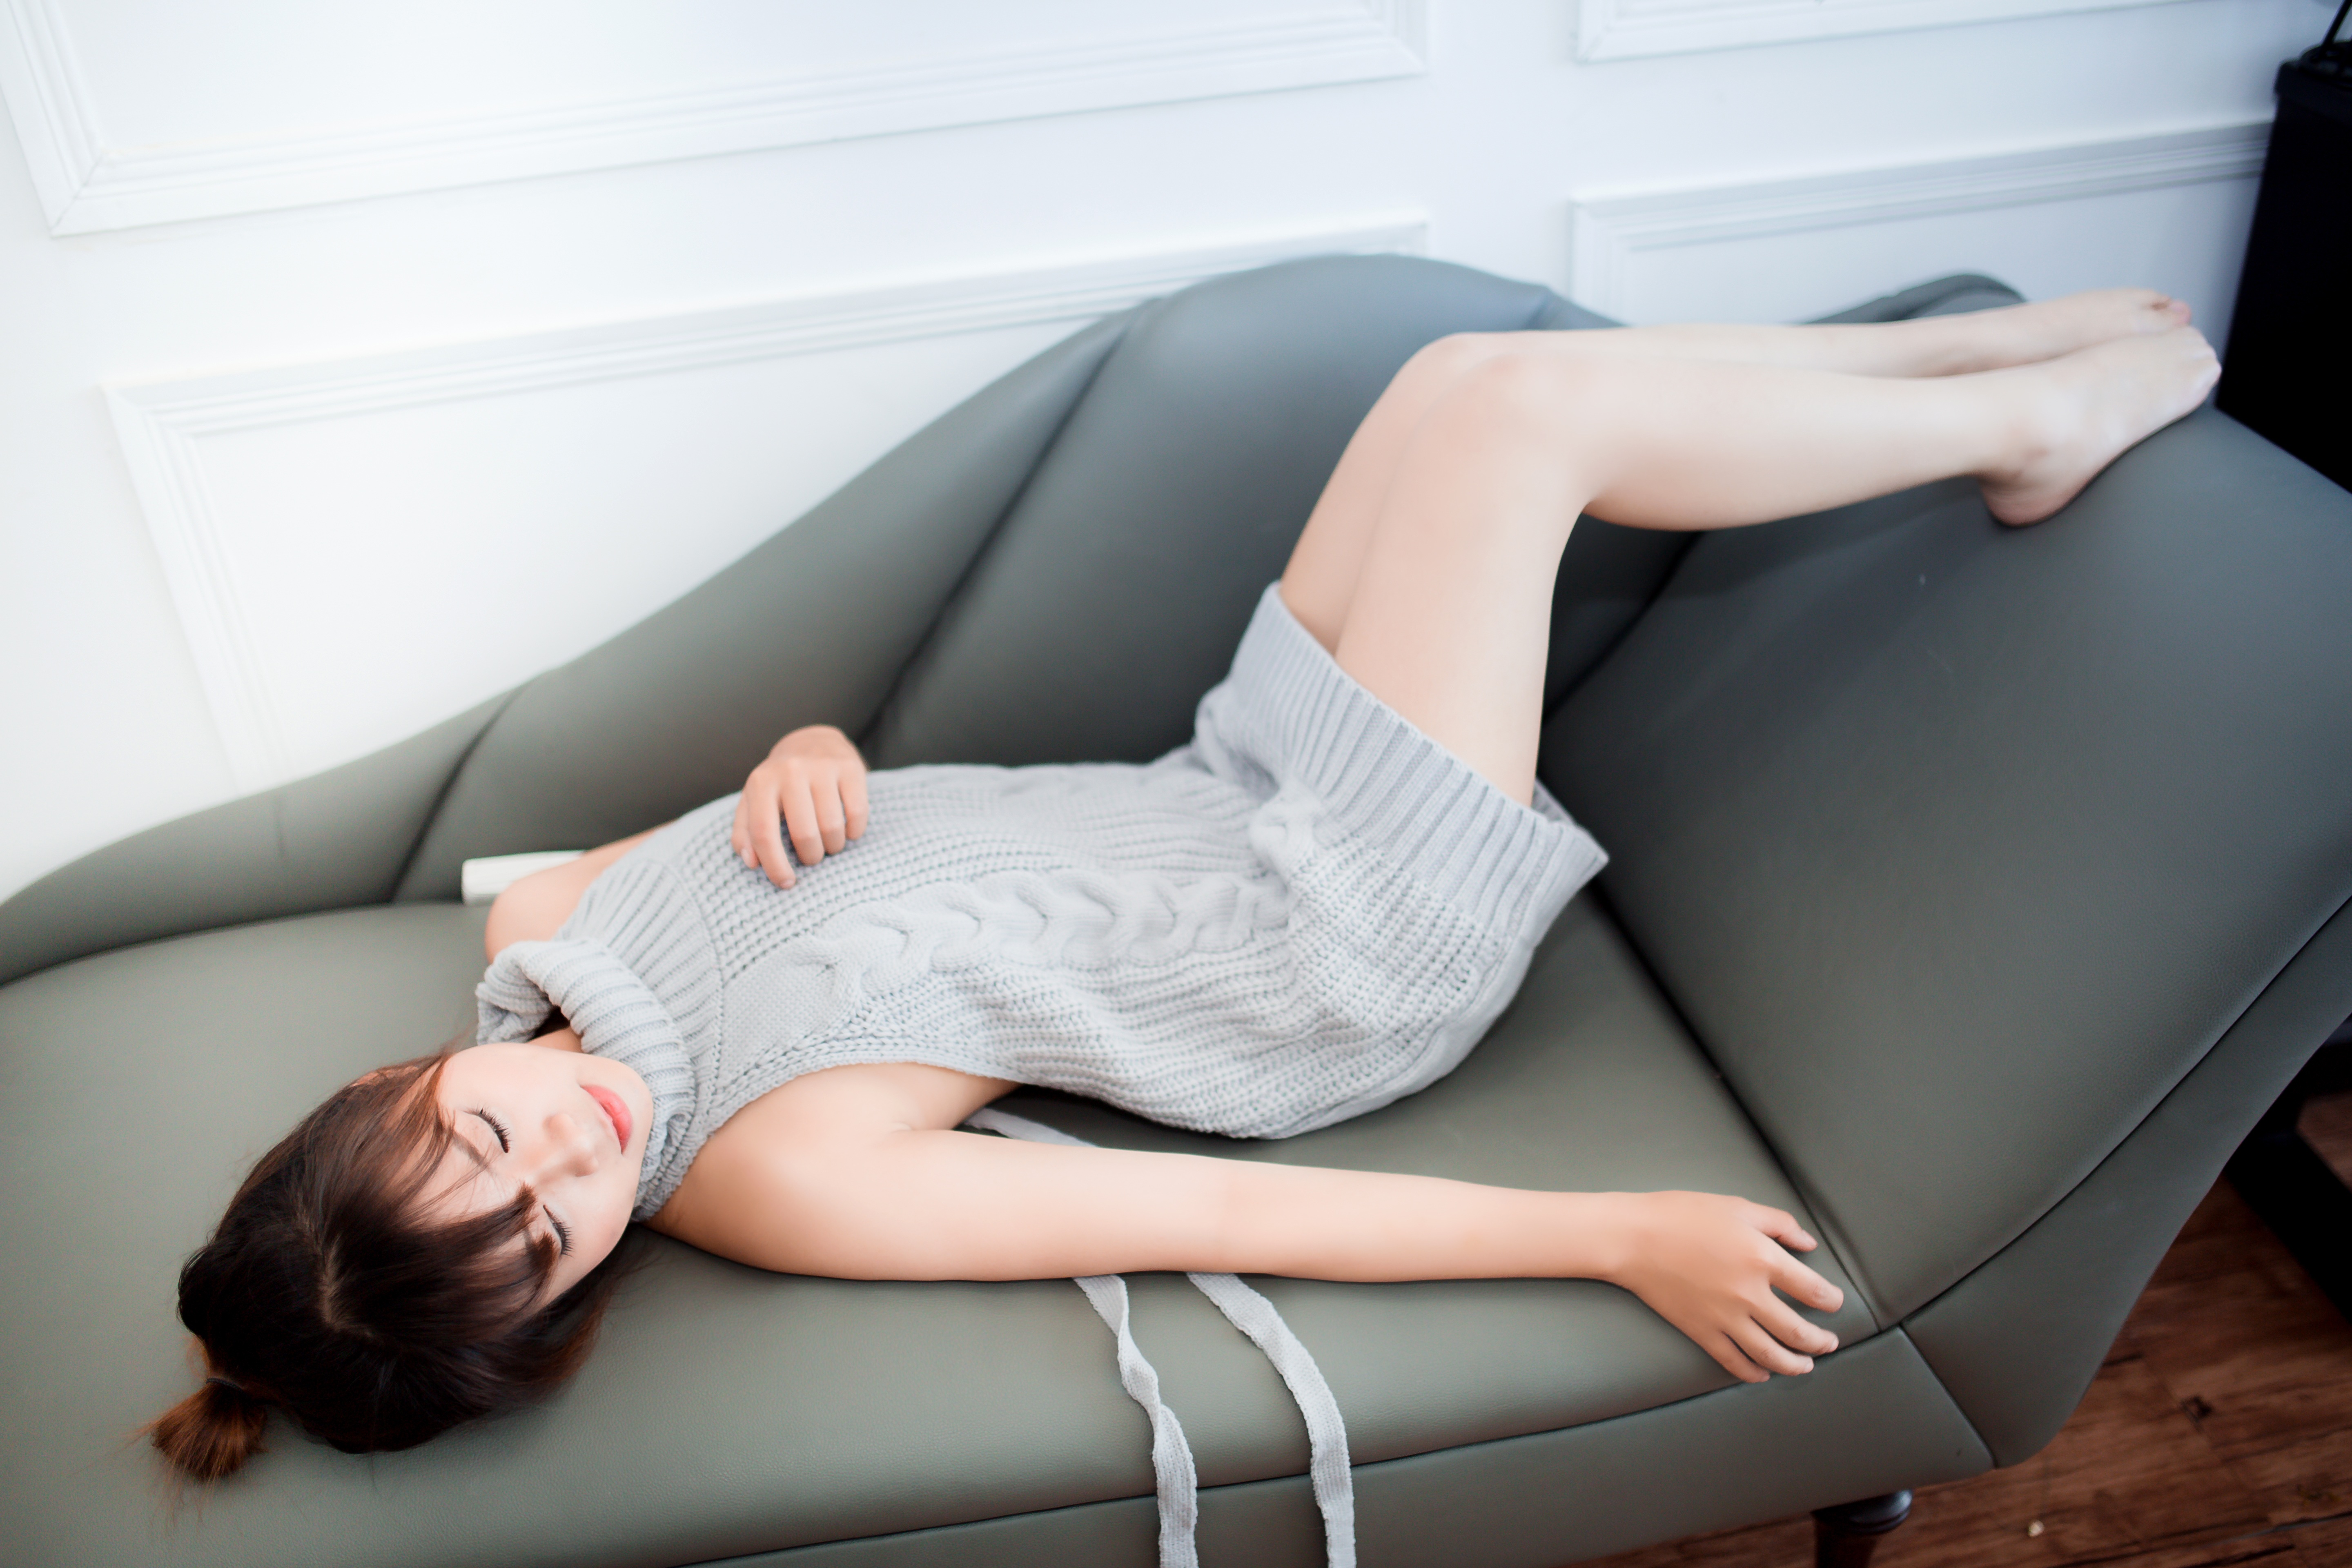
people, girl, woman, female, leg, portrait, model, young, sitting, fashion, clothing, arm, muscle, human body, thigh, sexy, body, tights, stocking, abdomen, photo shoot, human positions, undergarment